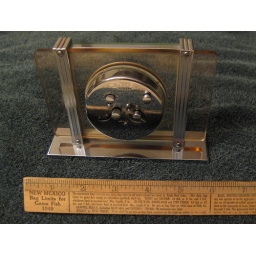
Westclox "Leland" chrome alarm clock mounted in square glass plate (IMG_8751)